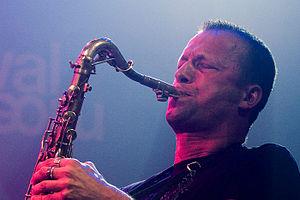
Mats Olof Gustafsson est un saxophoniste de free jazz suédois, né en 1964 à Umeå, Suède. Il joue également de la clarinette et du Fender Rhodes. Son influence musicale principale est celle de Peter Brötzmann.